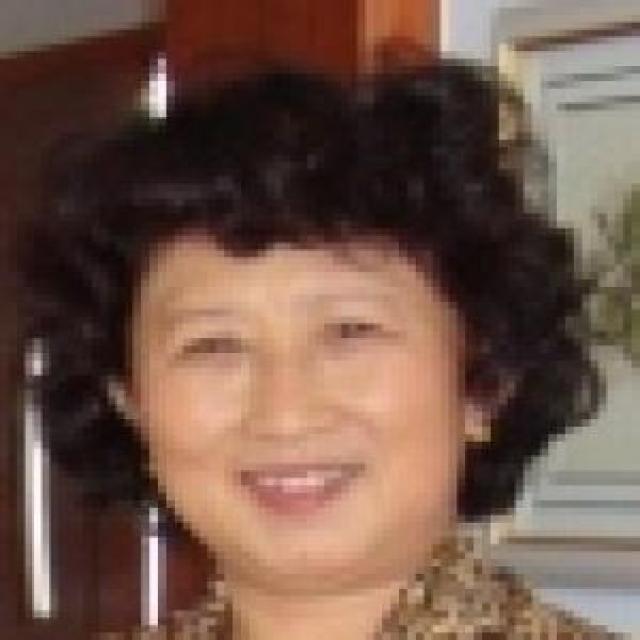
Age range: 45-64